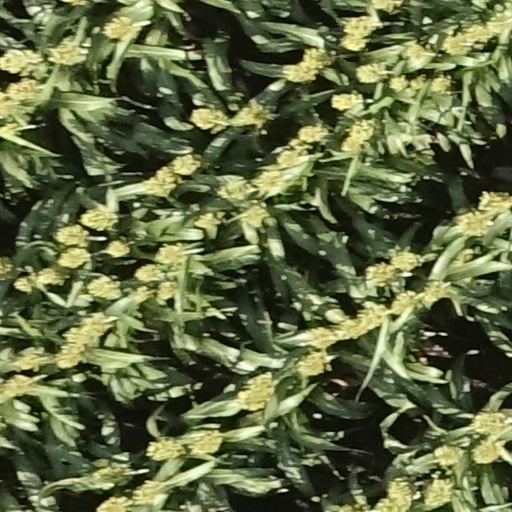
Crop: sorghum